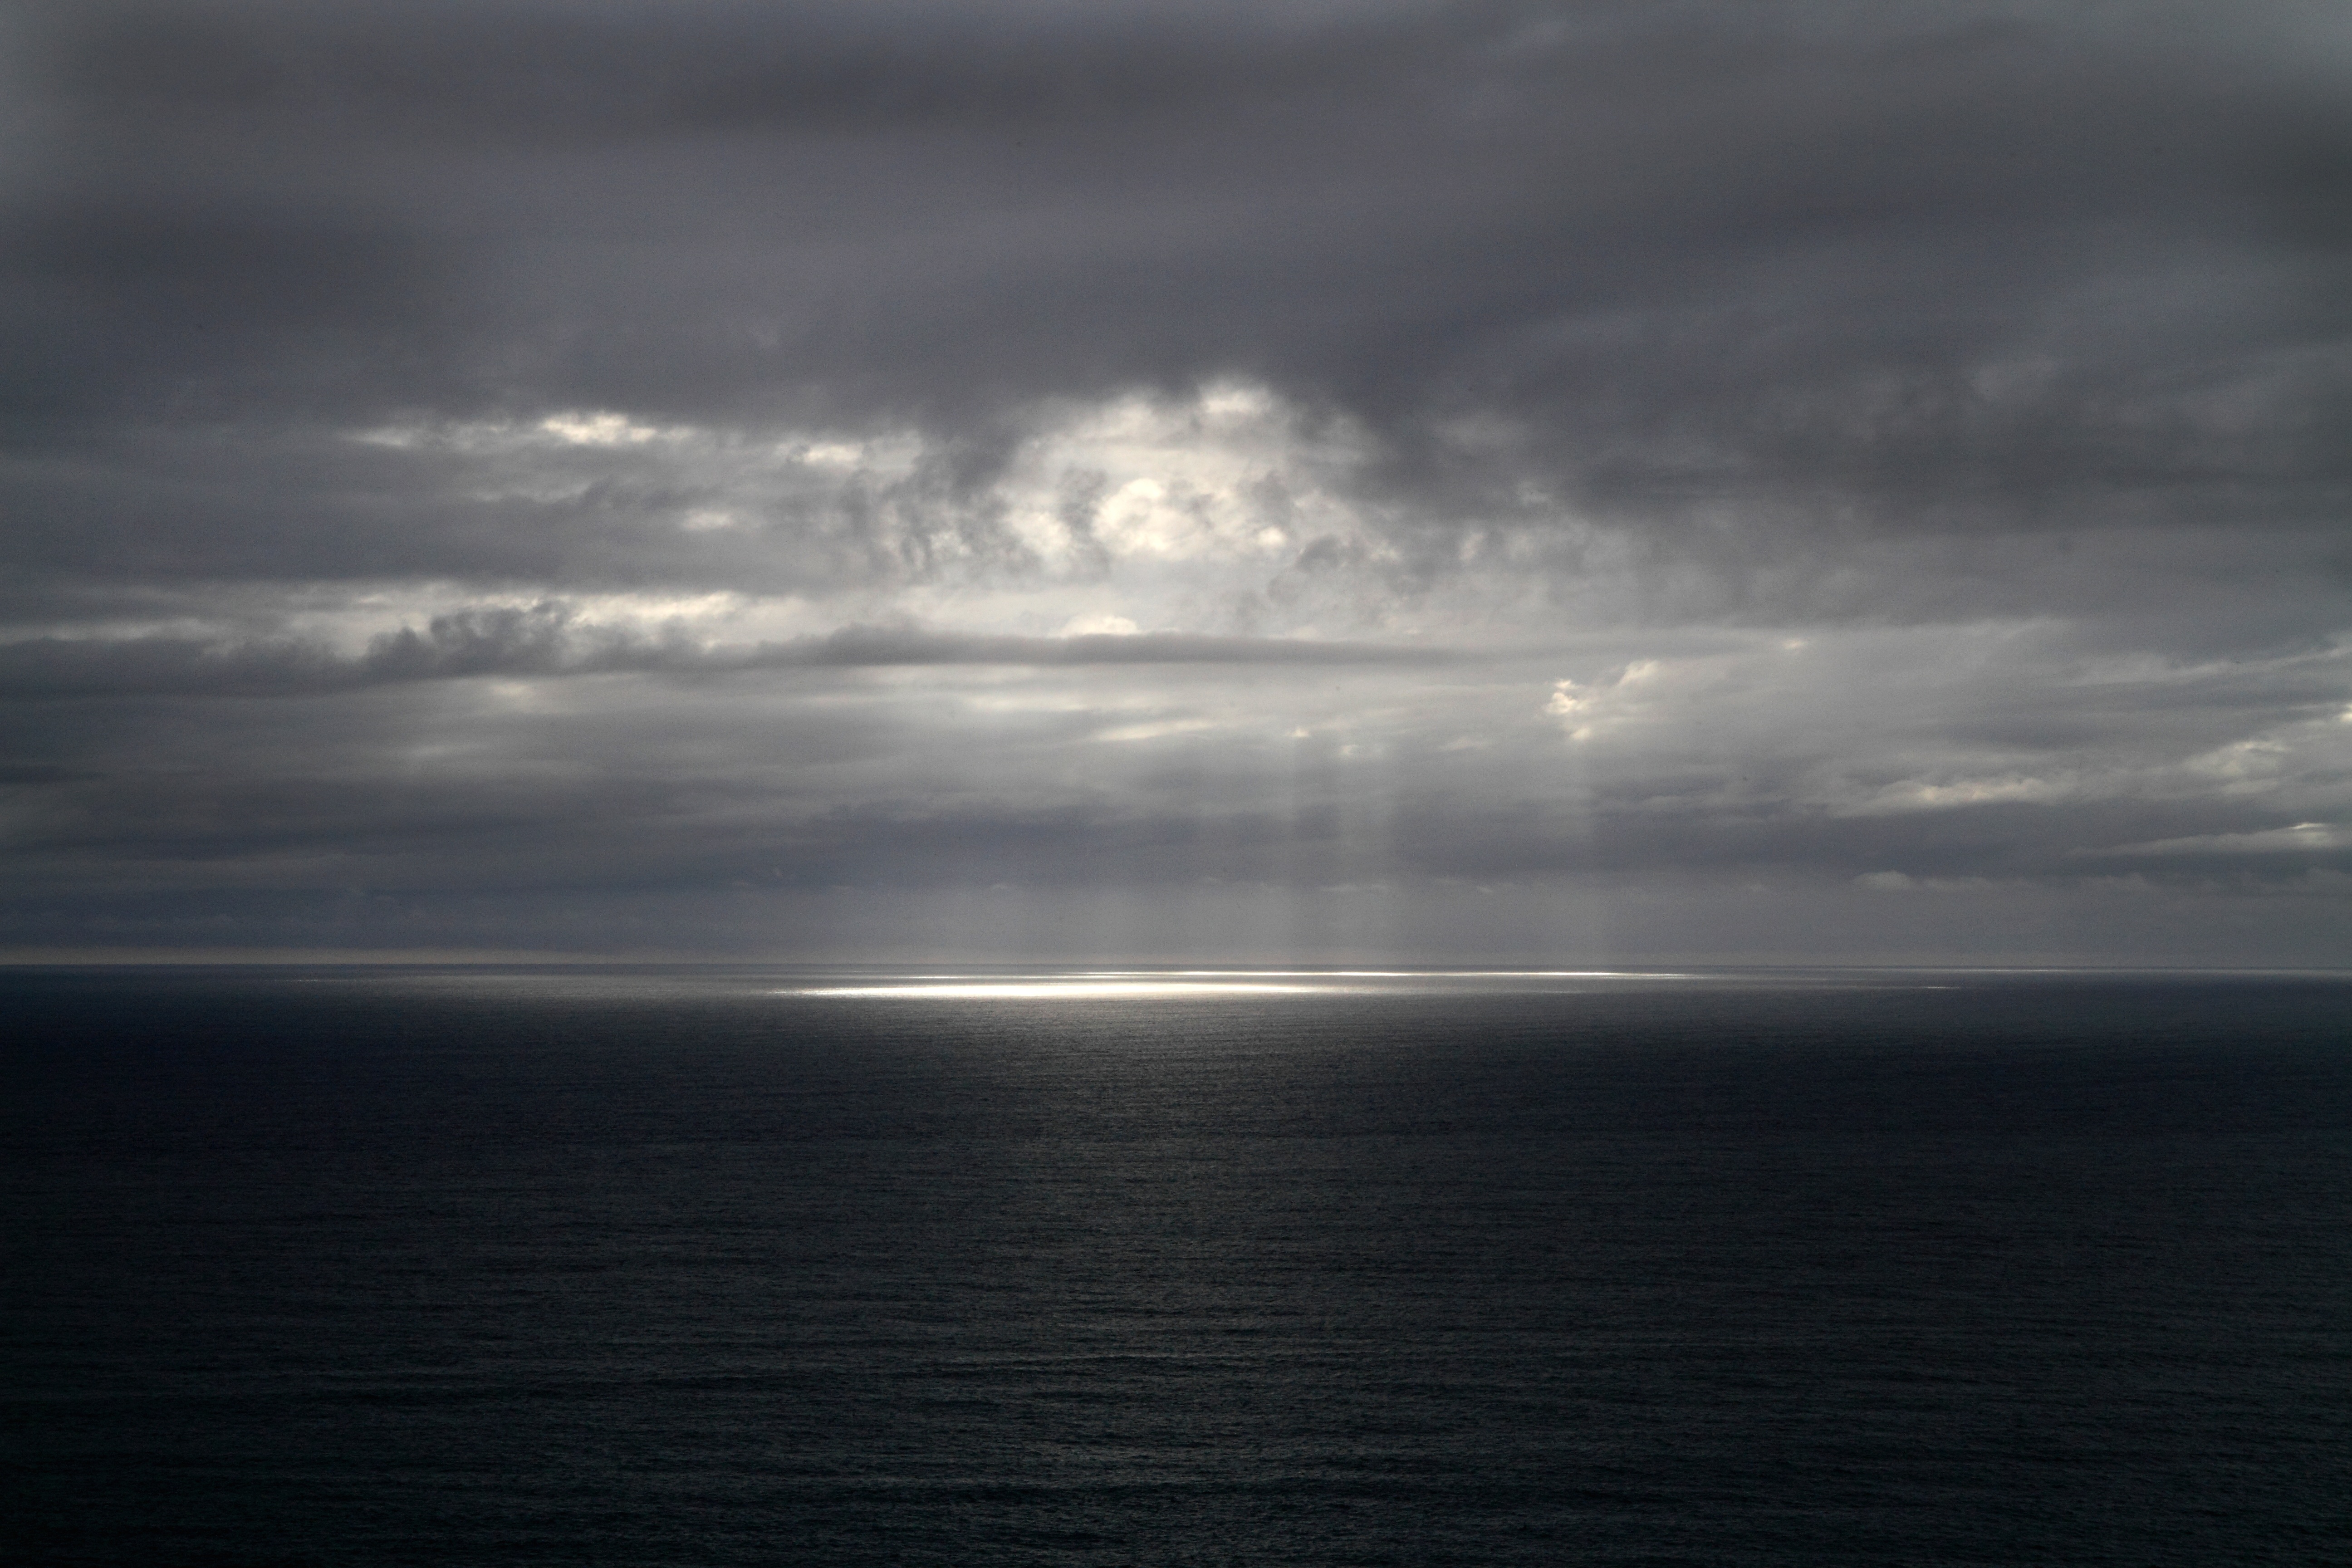
sea, coast, ocean, horizon, light, cloud, sky, sun, sunrise, sunset, sunlight, morning, wave, dawn, atmosphere, dusk, evening, reflection, weather, darkness, meteorological phenomenon, atmospheric phenomenon, wind wave